Kiel and Morgan Hotel

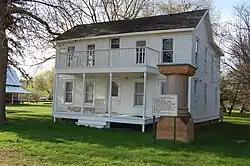
Kiel and Morgan Hotel in 2011

The Kiel and Morgan Hotel in Lynd, Minnesota, United States, was the building first used on a regular basis as the Lyon County Courthouse. In 1869, the Minnesota Legislature passed an enabling act dividing Lyon County from Redwood County. Governor William R. Marshall appointed several officials authorized to form a county government. On August 12, 1870, the county commissioners held their first meeting in the home of Luman Ticknor in upper Lynd. The hotel was built in 1871 by Allen D. Morgan and Levi Kiel. Because of the small population in the area, the hotel served variously as the seat of county government, post office, store, and church.